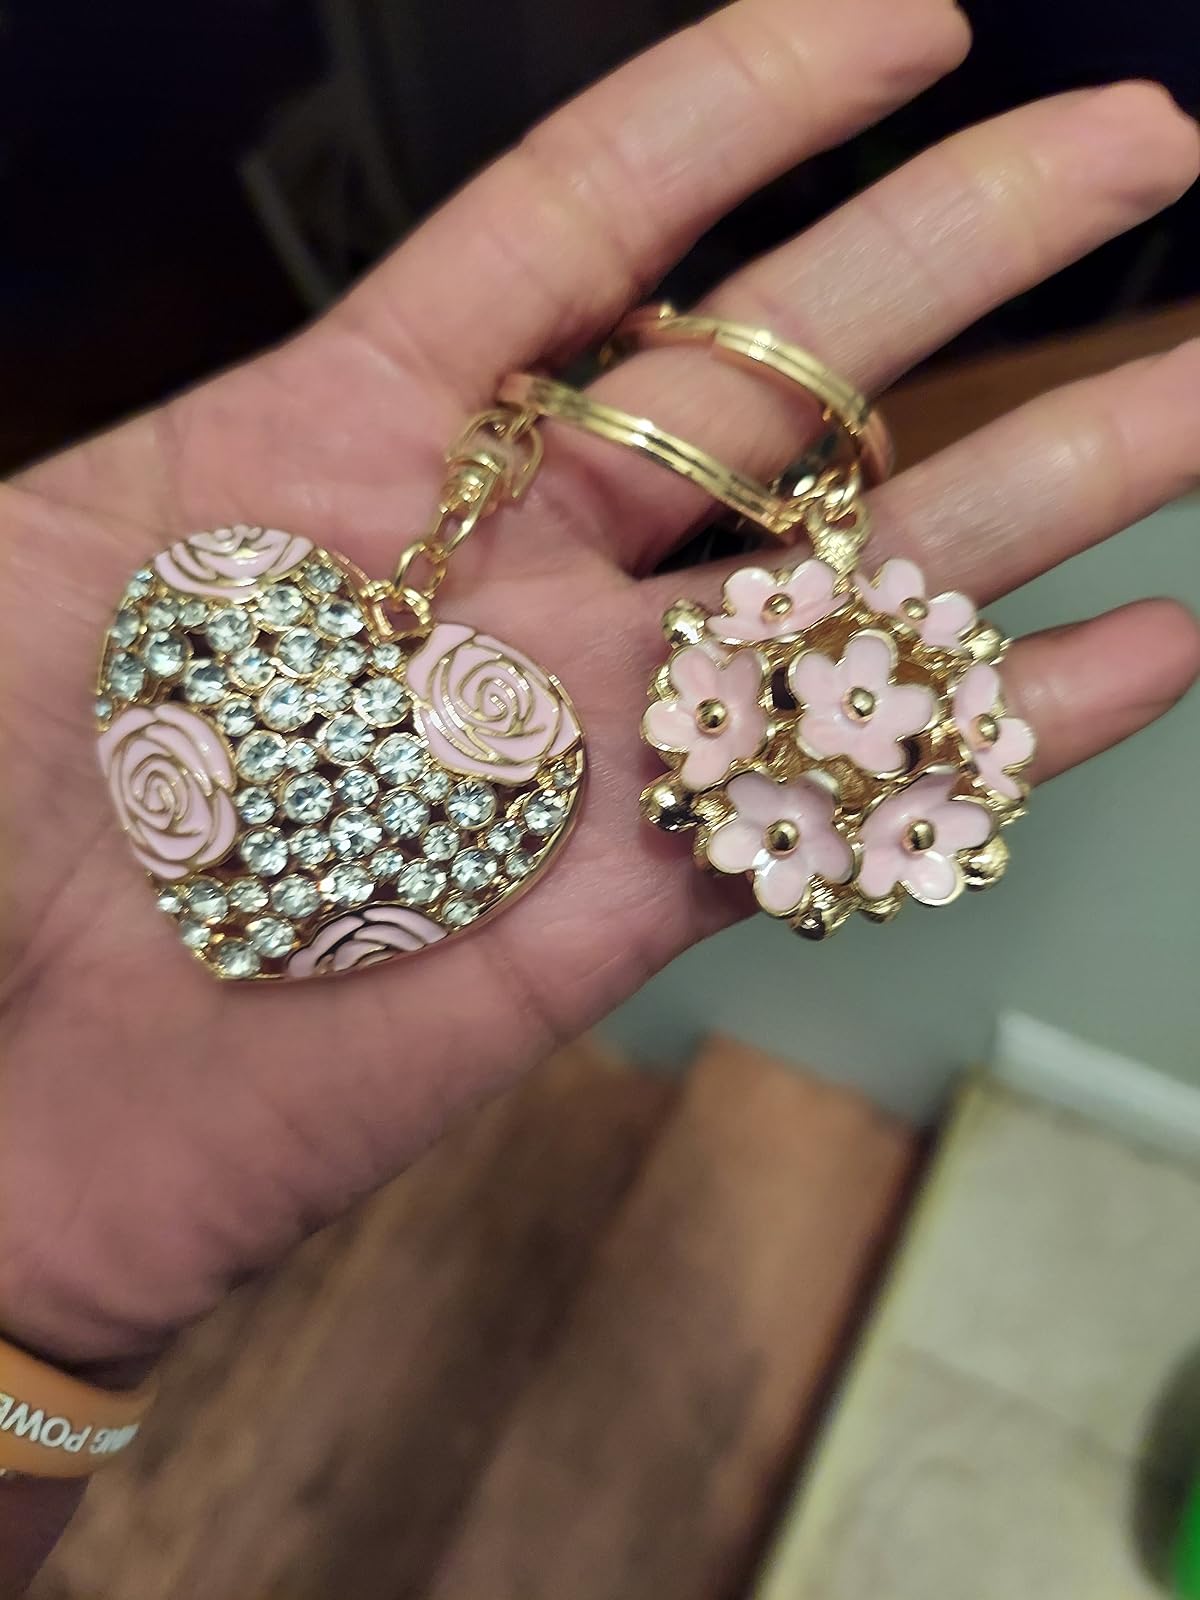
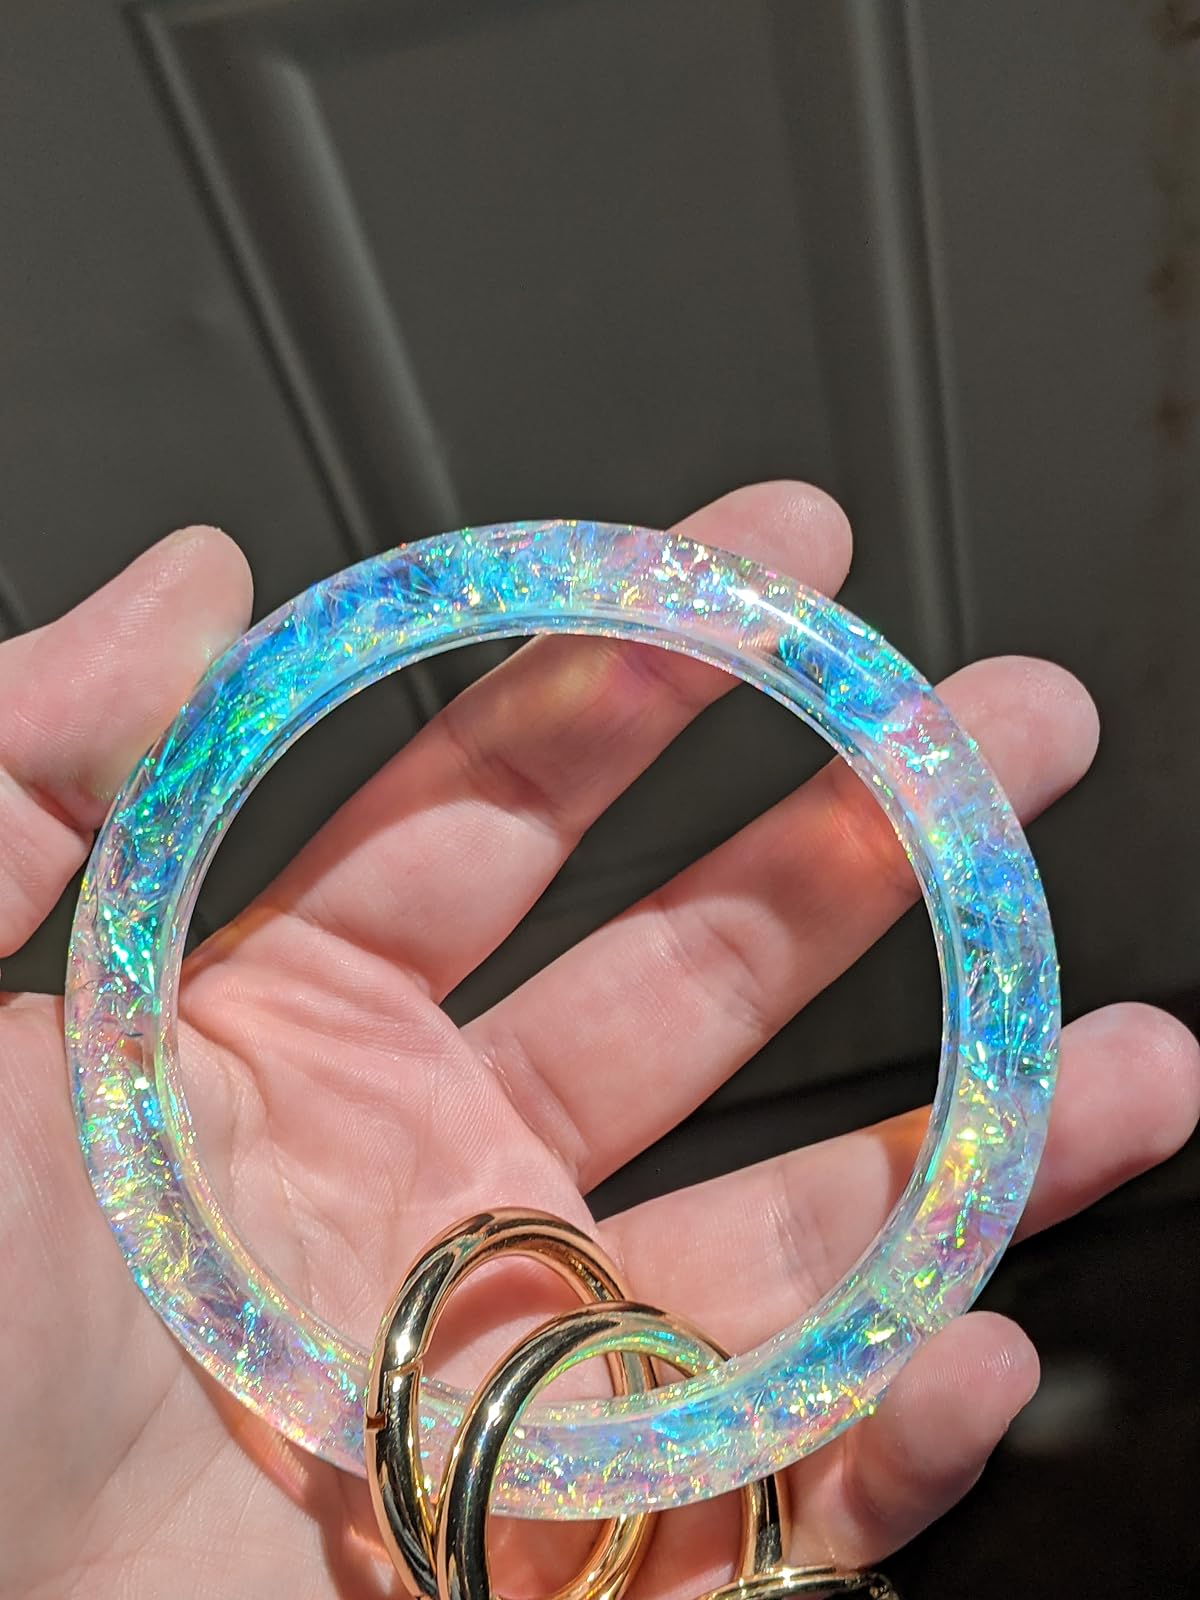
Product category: accessories_keychain
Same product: no